Irene Fenwick

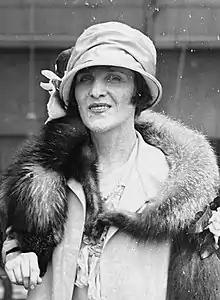
Fenwick in 1923

Irene Fenwick (born Irene Frizell; September 5, 1887 – December 24, 1936) was an American stage and silent film actress. She was married to Lionel Barrymore from 1923 until her death in 1936. Fenwick has several surviving feature films from her productions for the Kleine-Edison Feature Film Service, which also has numerous surviving shorts in the Library of Congress.